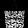
Label: Bag